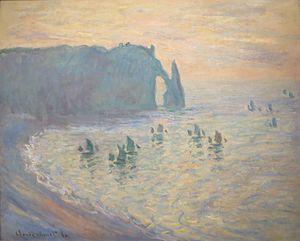
Jean-Baptiste Faure est un baryton français, né à Moulins le 15 janvier 1830, et mort à Paris le 9 novembre 1914.
Les Falaises à Étretat est un tableau réalisé par le peintre impressionniste Claude Monet en 1885.
Ce tableau rassemble les peintures de Claude Monet, par dates, et par thèmes à chaque fois que cela était pertinent. Les séries qui font déjà l'objet d'un article ne sont mentionnées que par le lien.